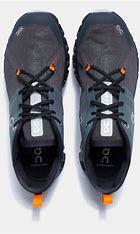
Brand: ON
Model: Cloud